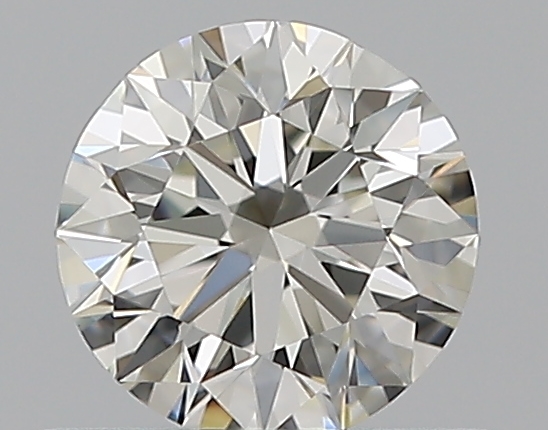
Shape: round
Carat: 0.5
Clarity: VVS2
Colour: I
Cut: EX
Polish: EX
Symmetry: VG
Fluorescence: N
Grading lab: GIA
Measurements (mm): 5.01 x 5.07 x 3.16